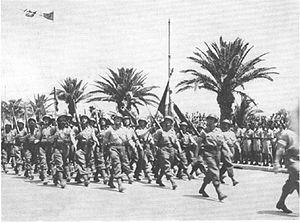
Tunis est la ville la plus peuplée et la capitale de la Tunisie. Elle est aussi le chef-lieu du gouvernorat du même nom depuis sa création en 1956. Située au nord du pays, au fond du golfe de Tunis dont elle est séparée par le lac de Tunis, la cité s'étend sur la plaine côtière et les collines avoisinantes. Son cœur historique est la médina, inscrite au patrimoine mondial de l'Unesco.